The Nagus

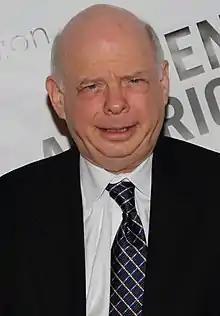
This episodes introduces Wallace Shawn as the Ferengi leader Grand Nagus Zek. It is the first of seven appearances of the character.

The initial story concept came from director David Livingston, who pitched the idea of Quark as a businessman and a secondary story about Jake teaching Nog to read. The writers had difficulty developing the business part of the story and Michael Piller suggested: "Well, let's do "The Godfather""; the idea stuck and Ira Behr wrote the teleplay. Livingston was thrilled by the final script, and acknowledged that the name Zek was his only contribution to the main "Godfather"-inspired storyline. The idea for the "Rules of Acquisition" came from Behr.